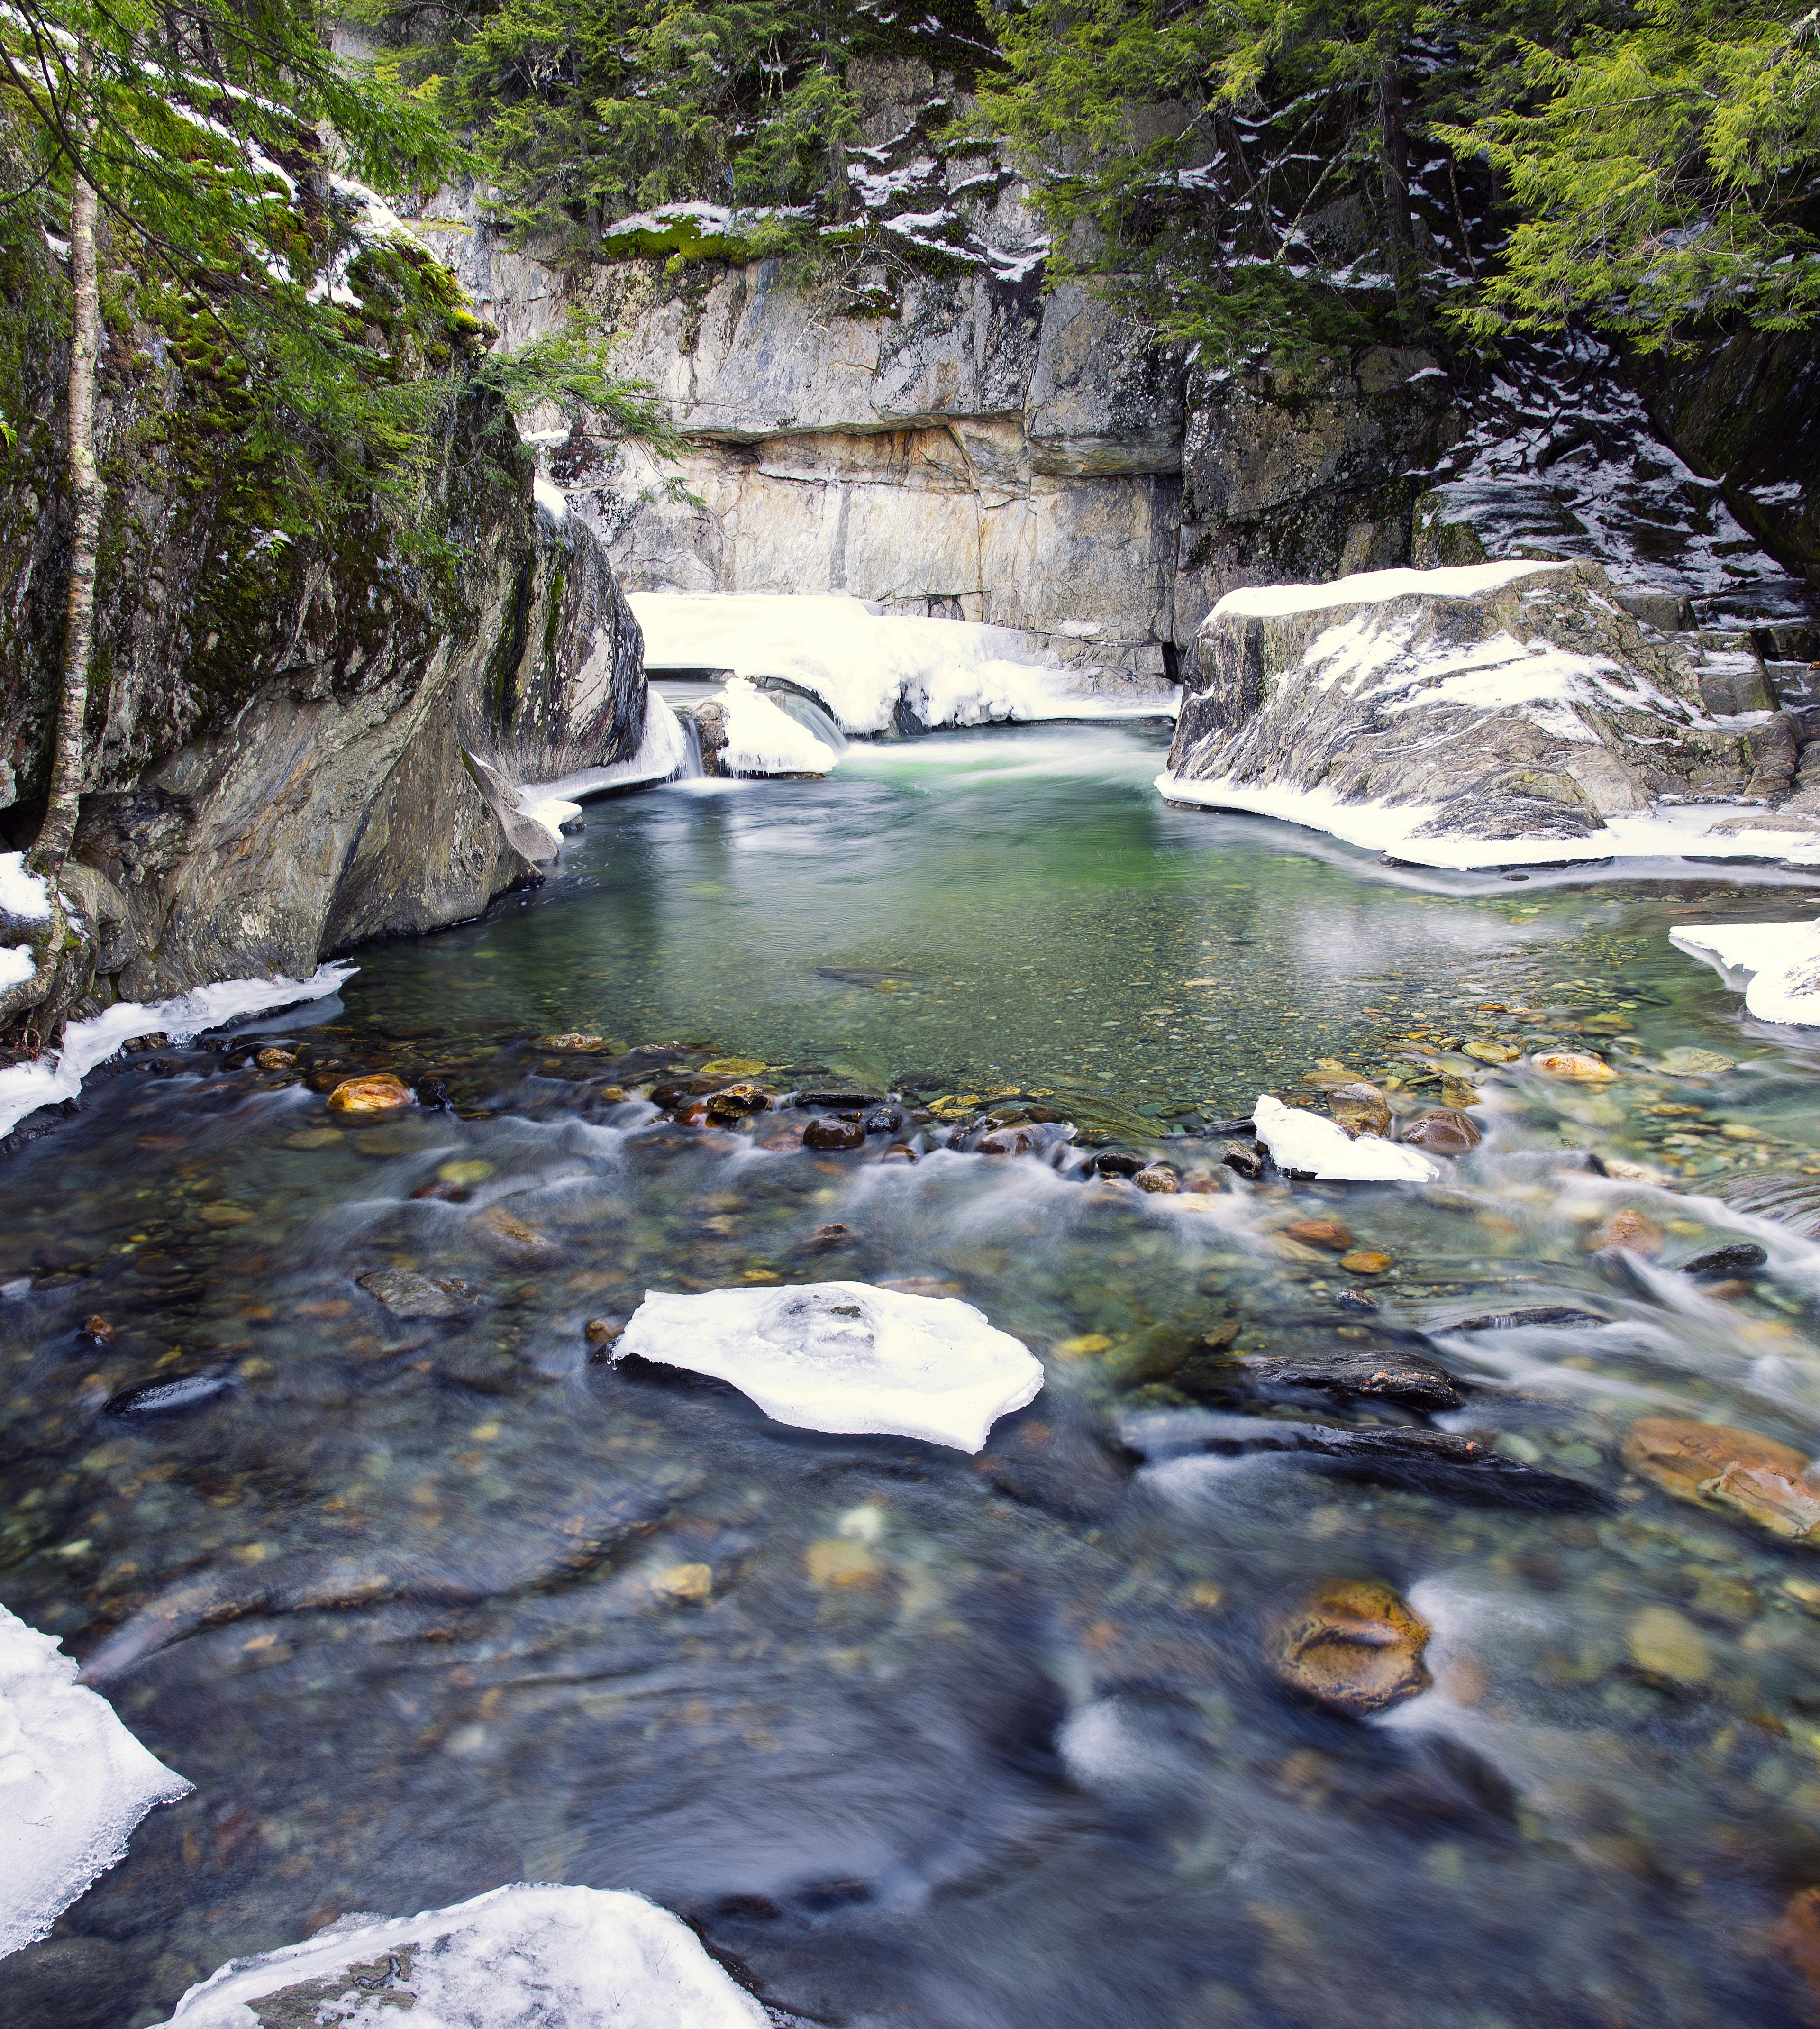
landscape, tree, water, nature, forest, outdoor, rock, waterfall, creek, wilderness, mountain, snow, winter, river, valley, stone, vacation, tourist, travel, pool, pond, stream, ice, green, reflection, scenic, natural, autumn, park, scenery, usa, rapid, landmark, frozen, rocky, attraction, tourism, pool water, body of water, national, famous, vermont, water feature, watercourse, destination, warren falls